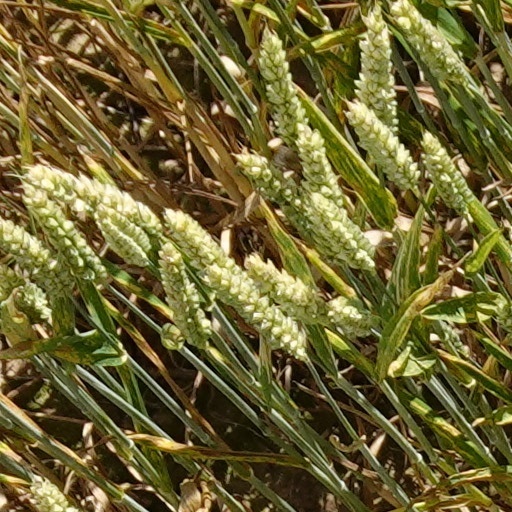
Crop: wheat